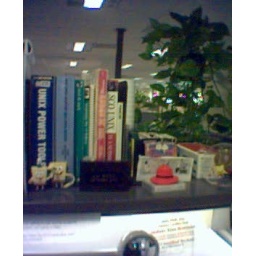
The books on the shelf above my desk at work. Count the SpongeBobs.